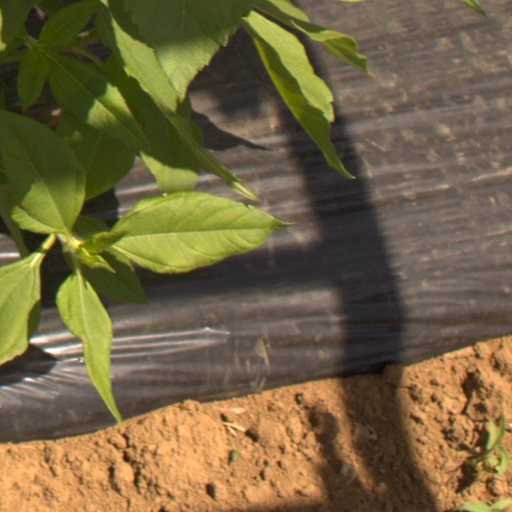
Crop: Jerusalem artichoke